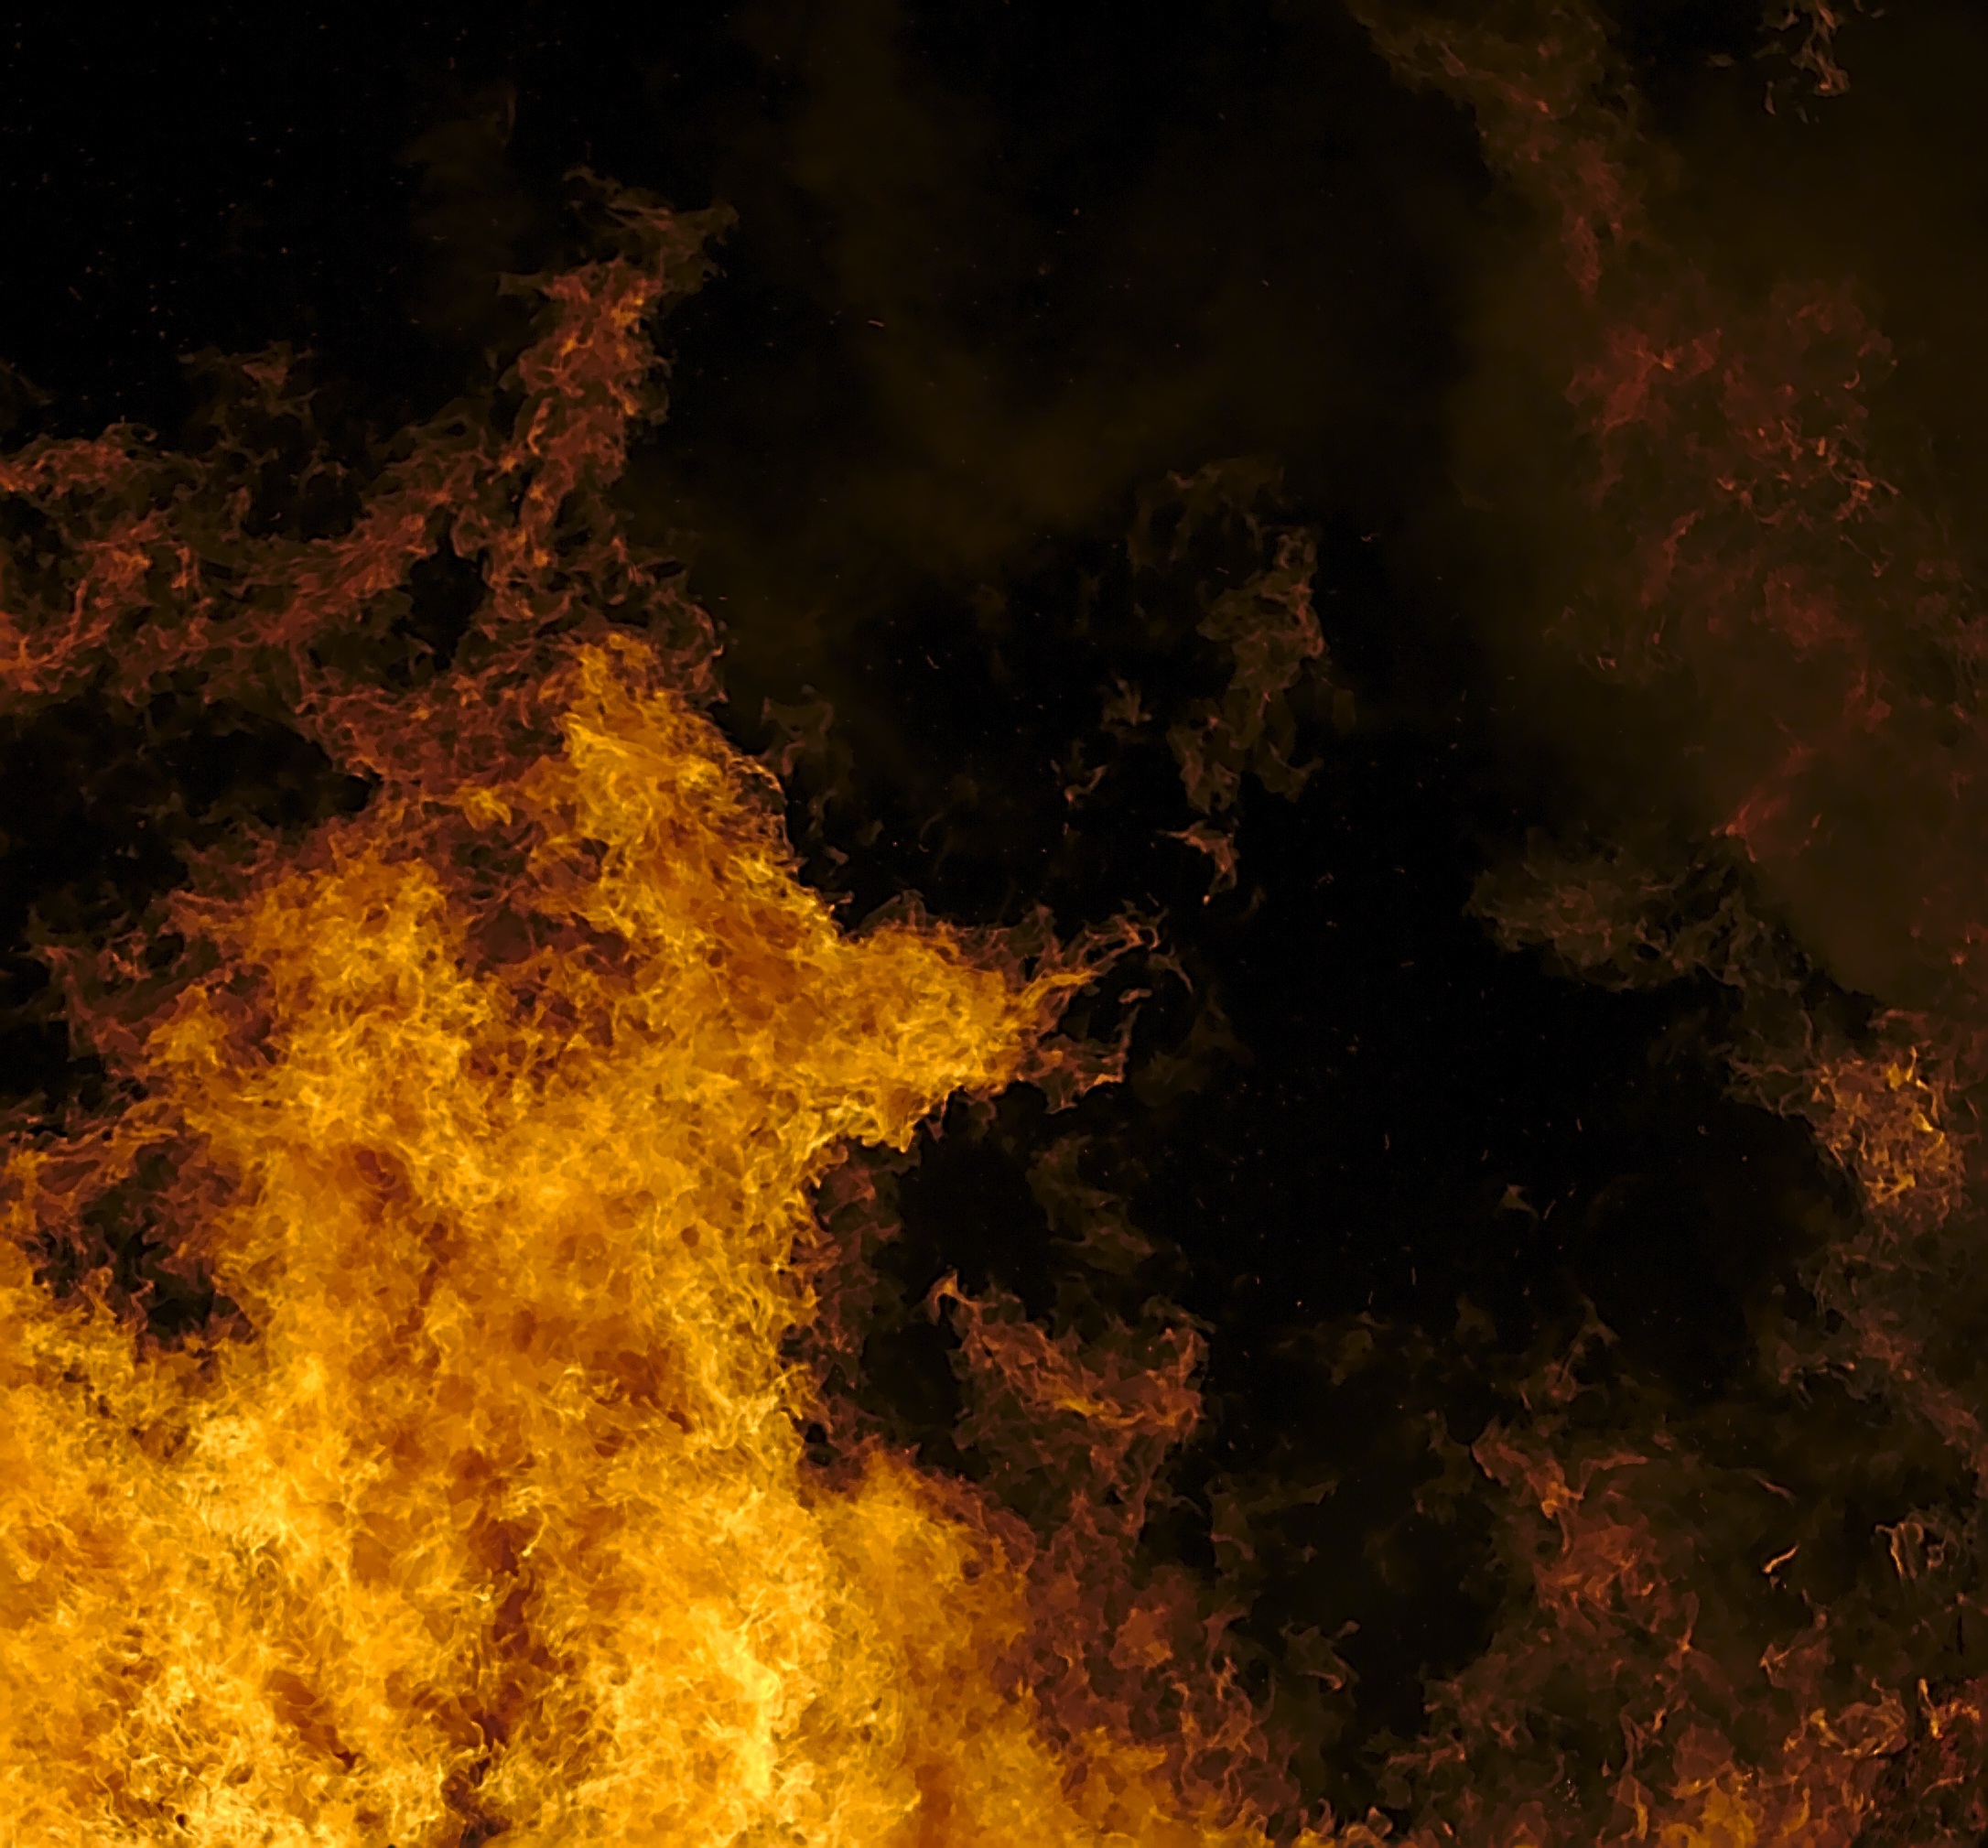
cloud, sunlight, texture, reflection, autumn, flame, fire, darkness, bonfire, heat, burn, hot, hell, flames, geological phenomenon